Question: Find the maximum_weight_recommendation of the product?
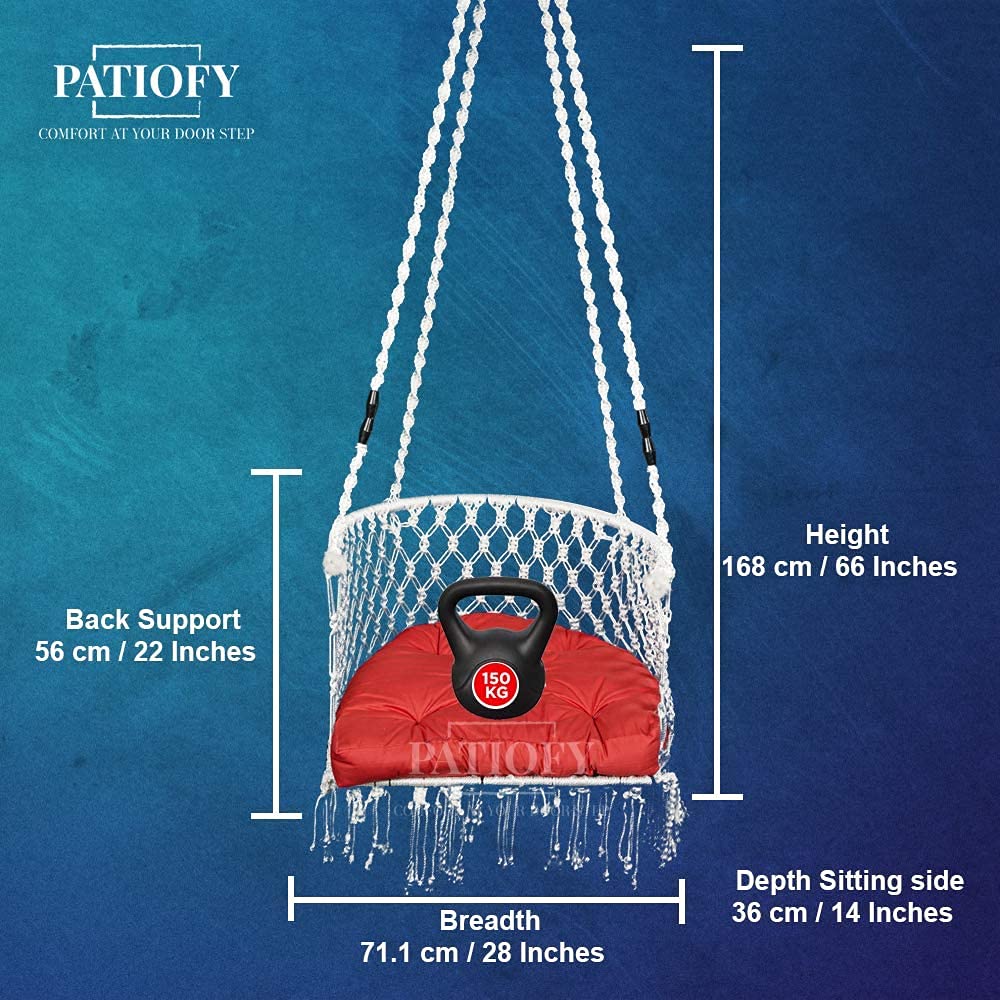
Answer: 150 kilogram